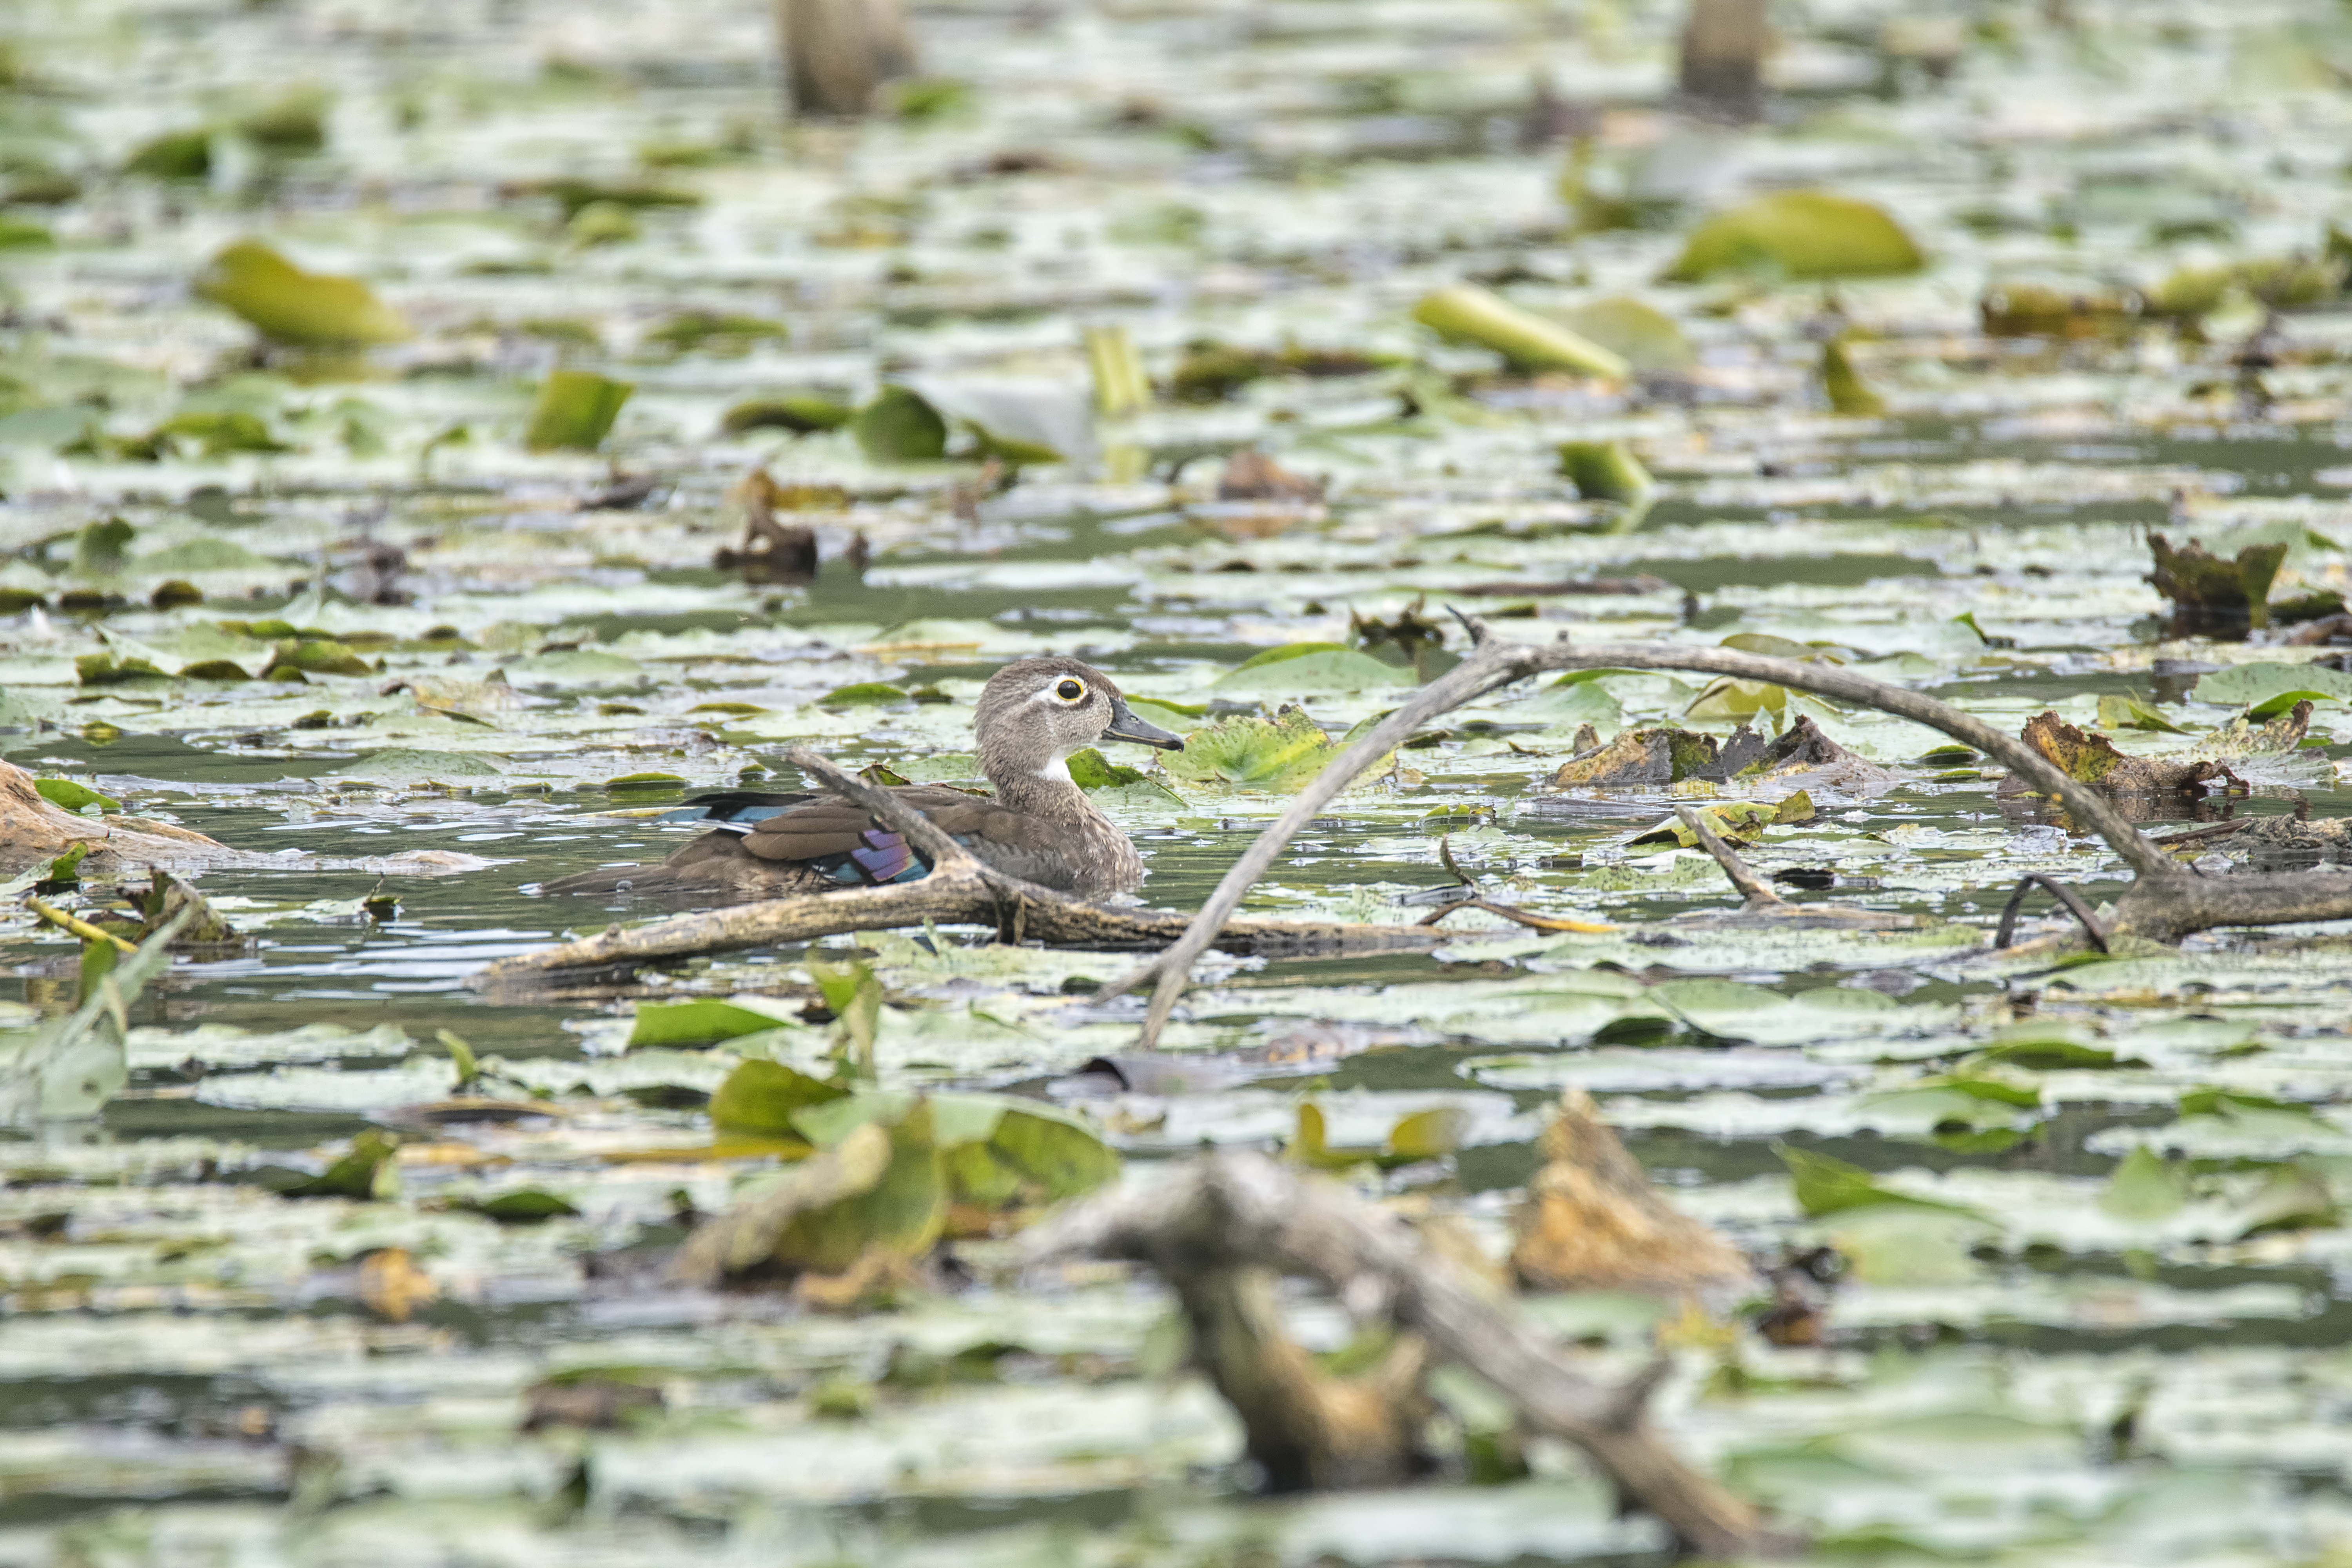
water, nature, bird, wood, leaf, pond, wildlife, green, reptile, fauna, crocodile, alligator, duck, canada, wetland, vertebrate, quebec, canard, sherbrooke, oiseau, branchu, crocodilia